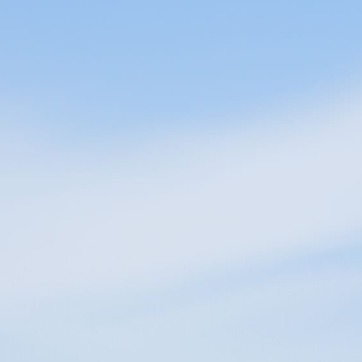
Material: sky